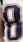
Number: 8